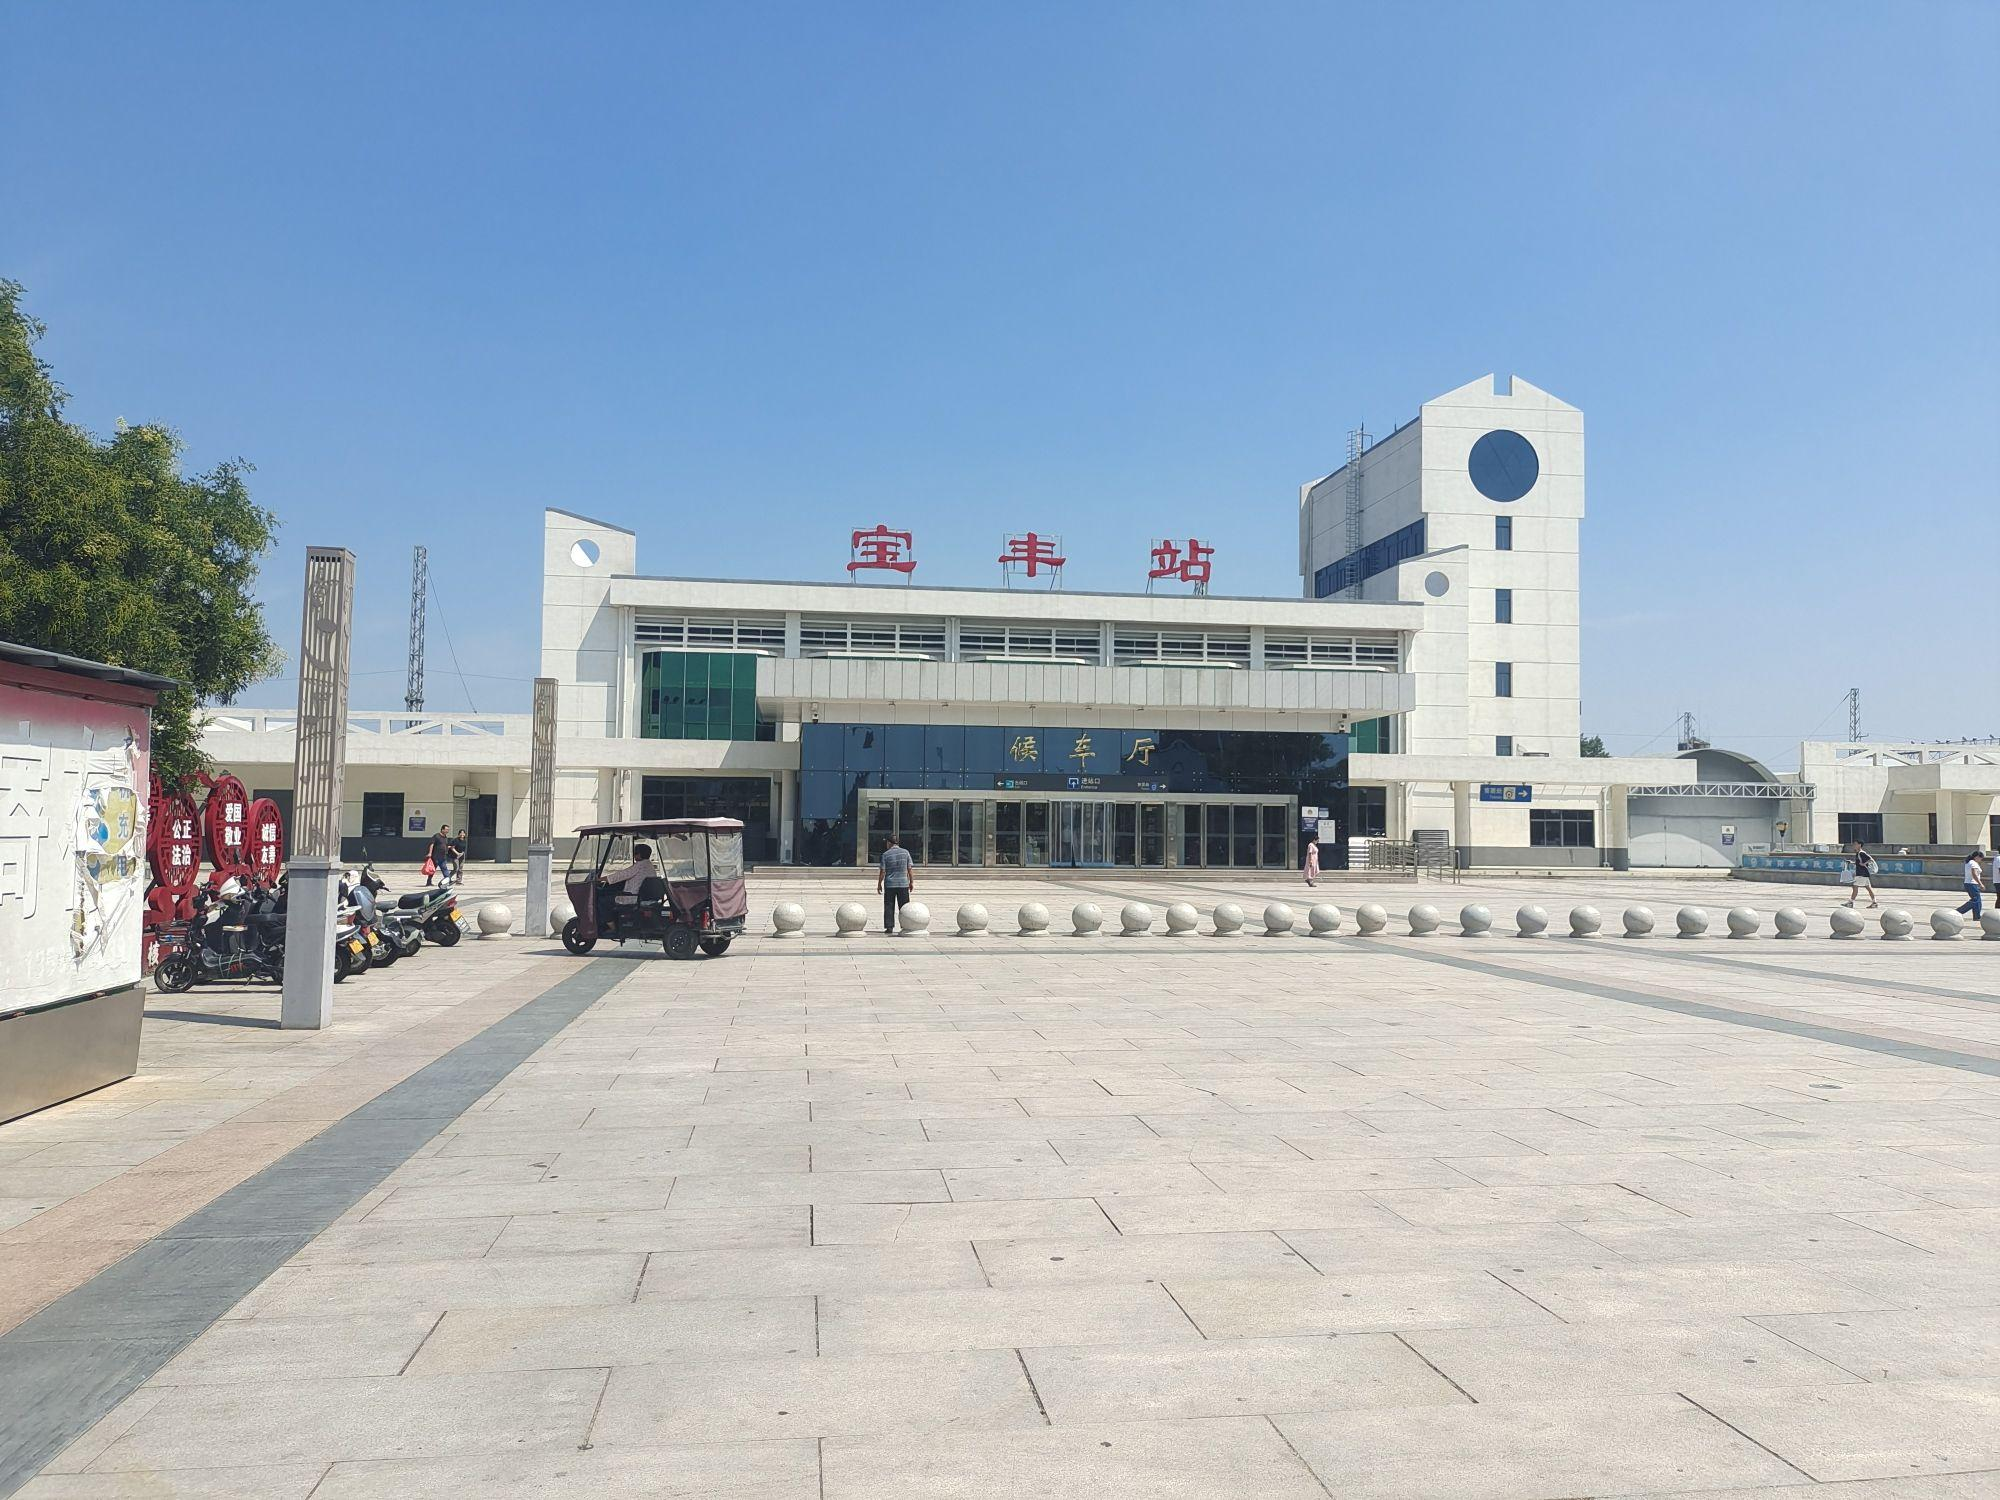
地标名称：宝丰站
所在城市：平顶山市·宝丰县